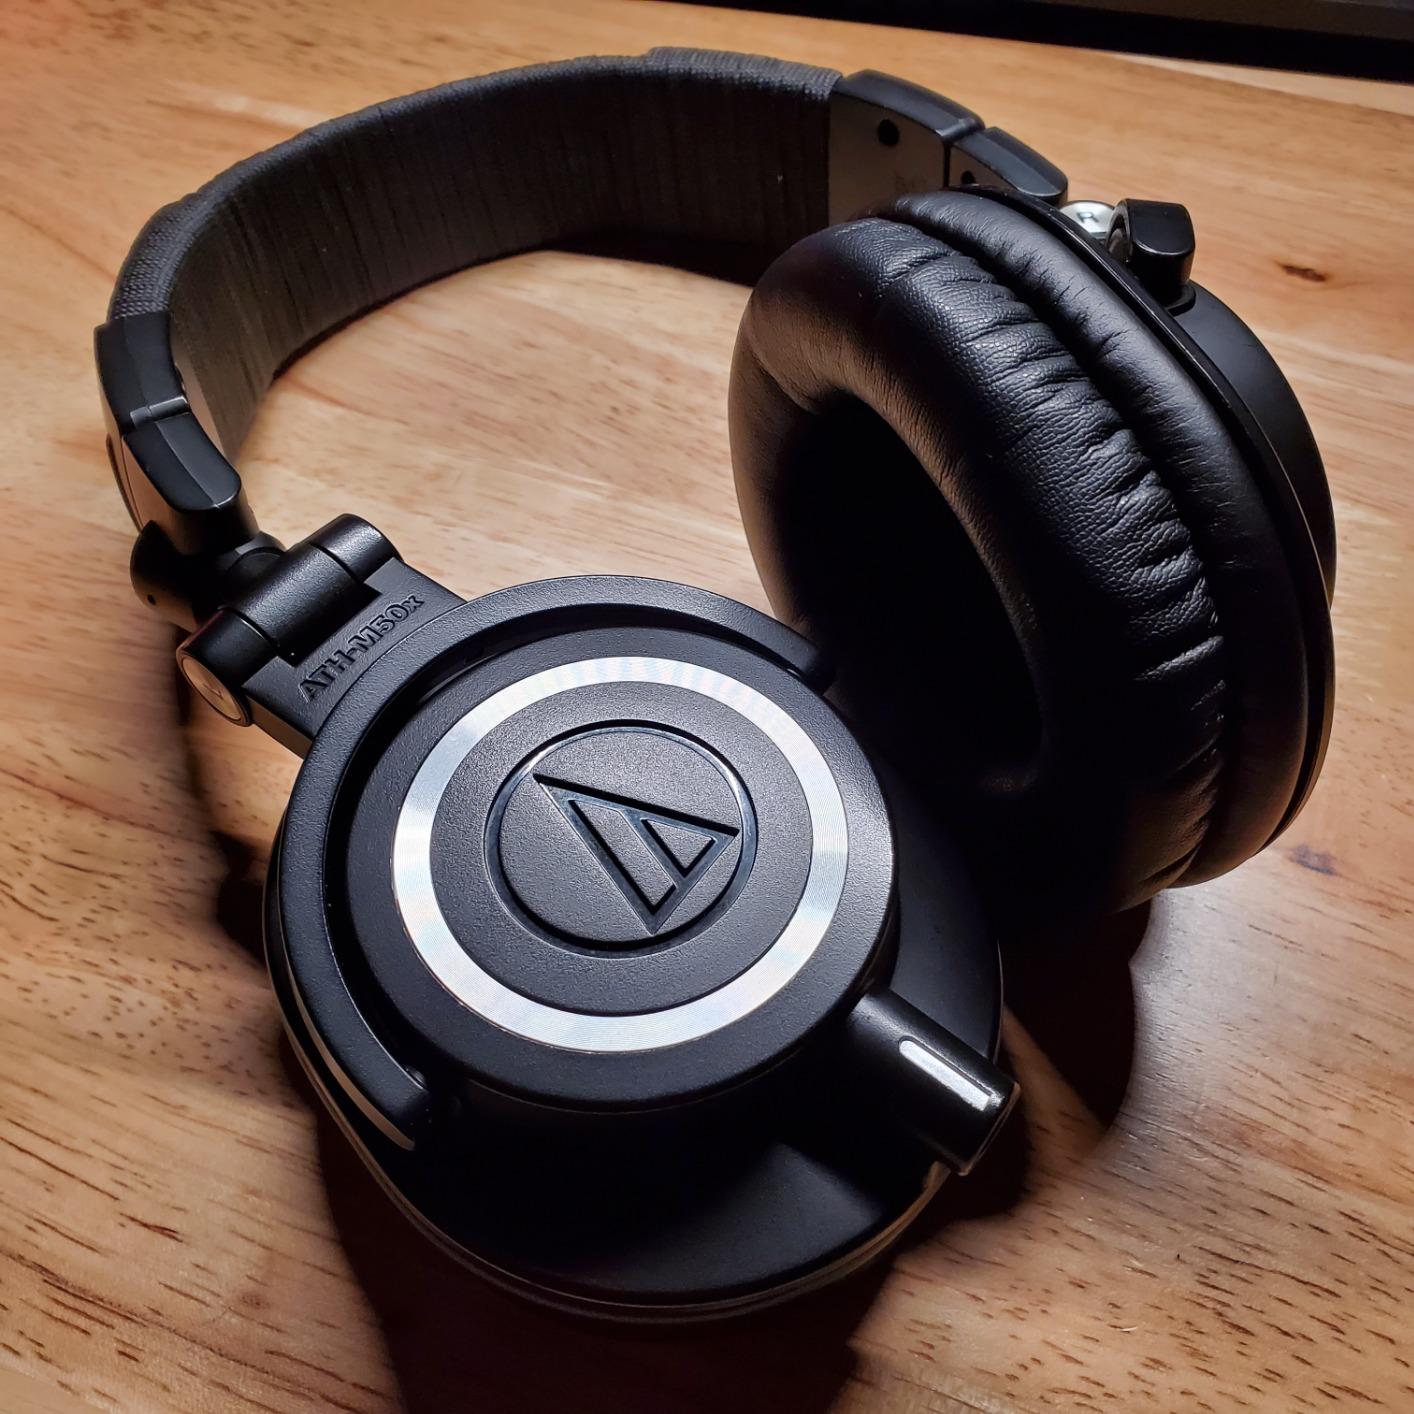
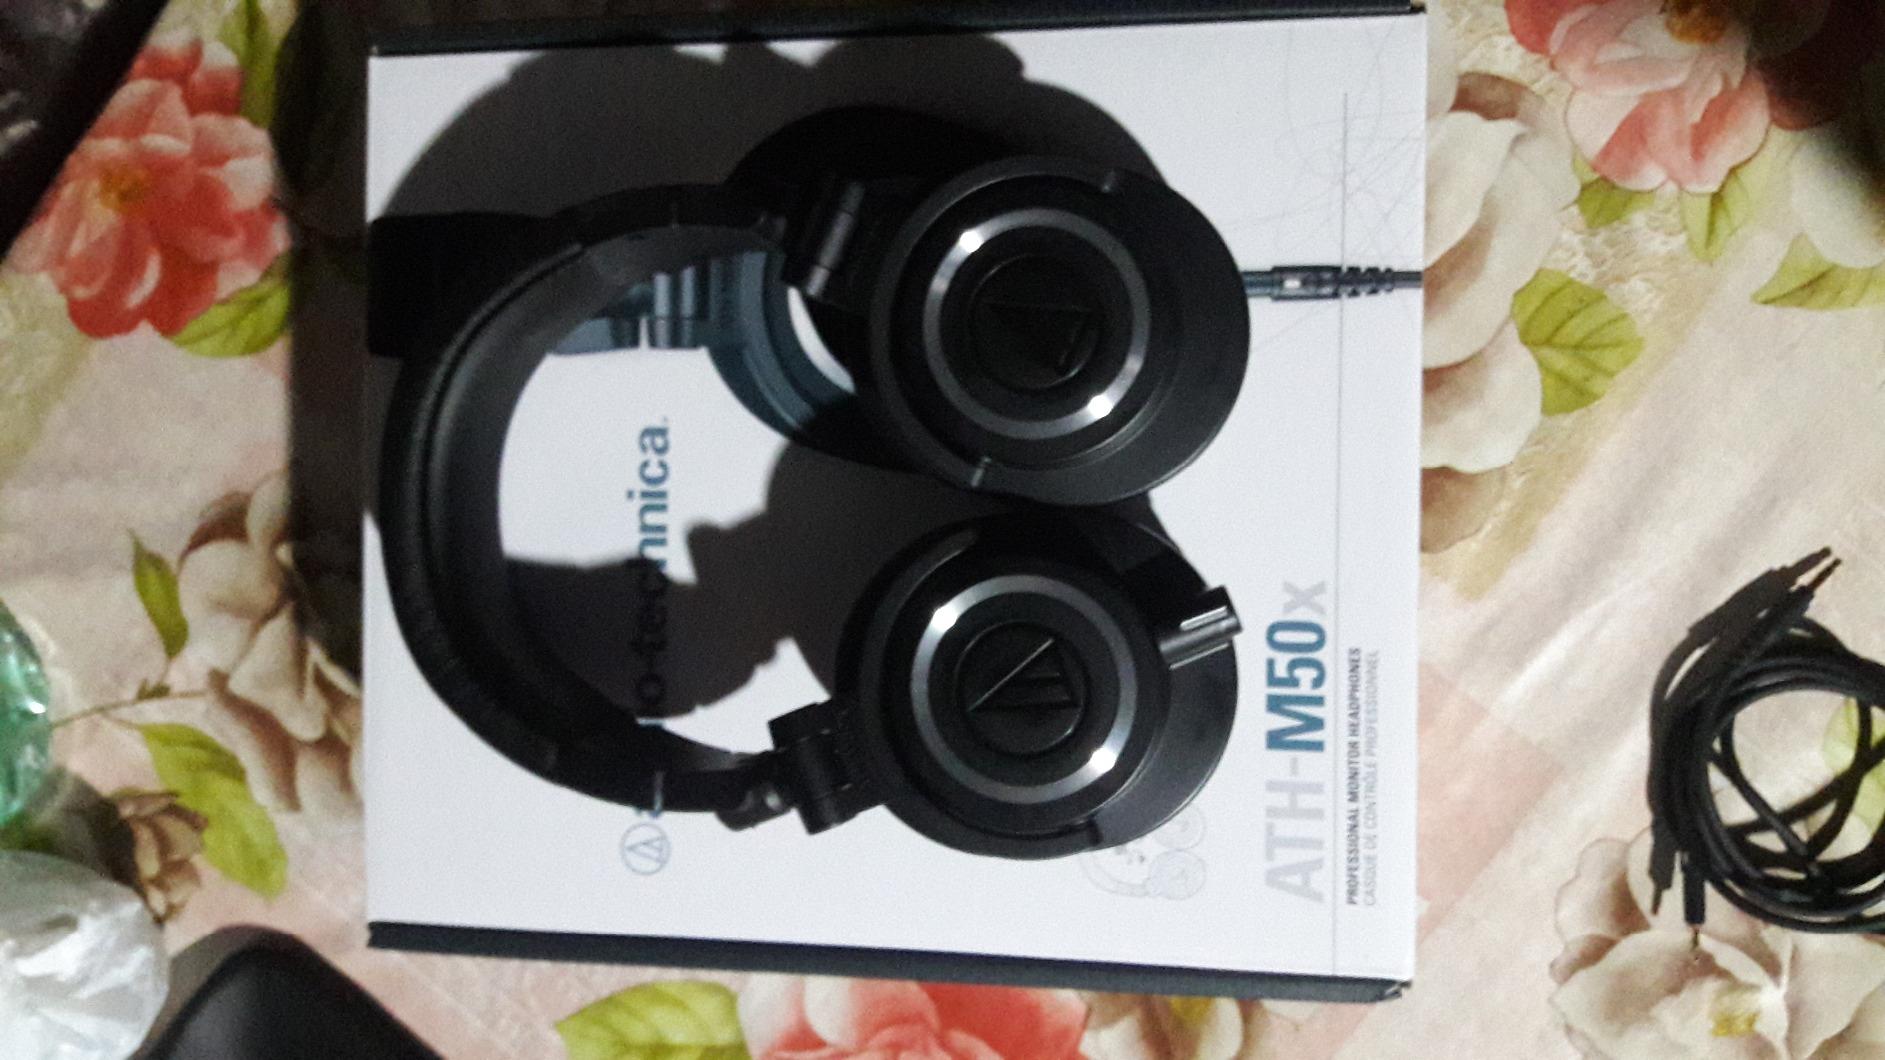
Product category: headphones
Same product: no